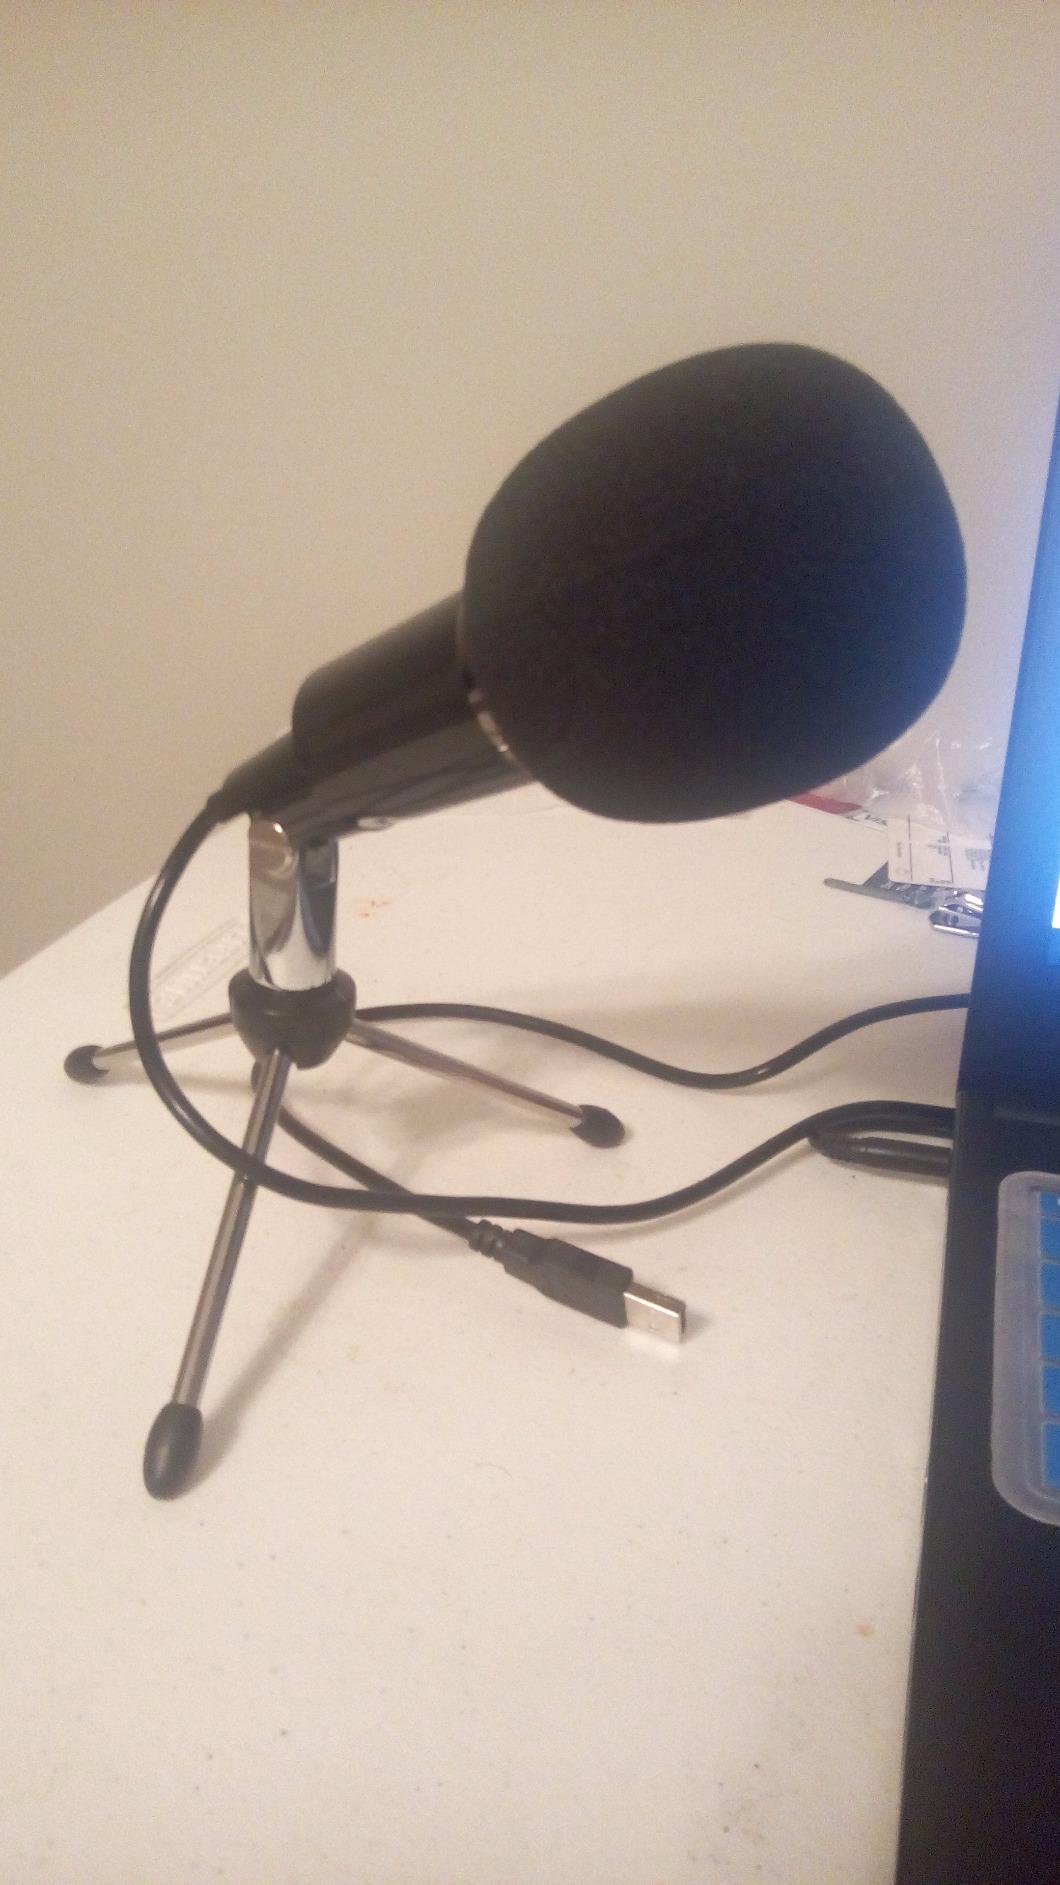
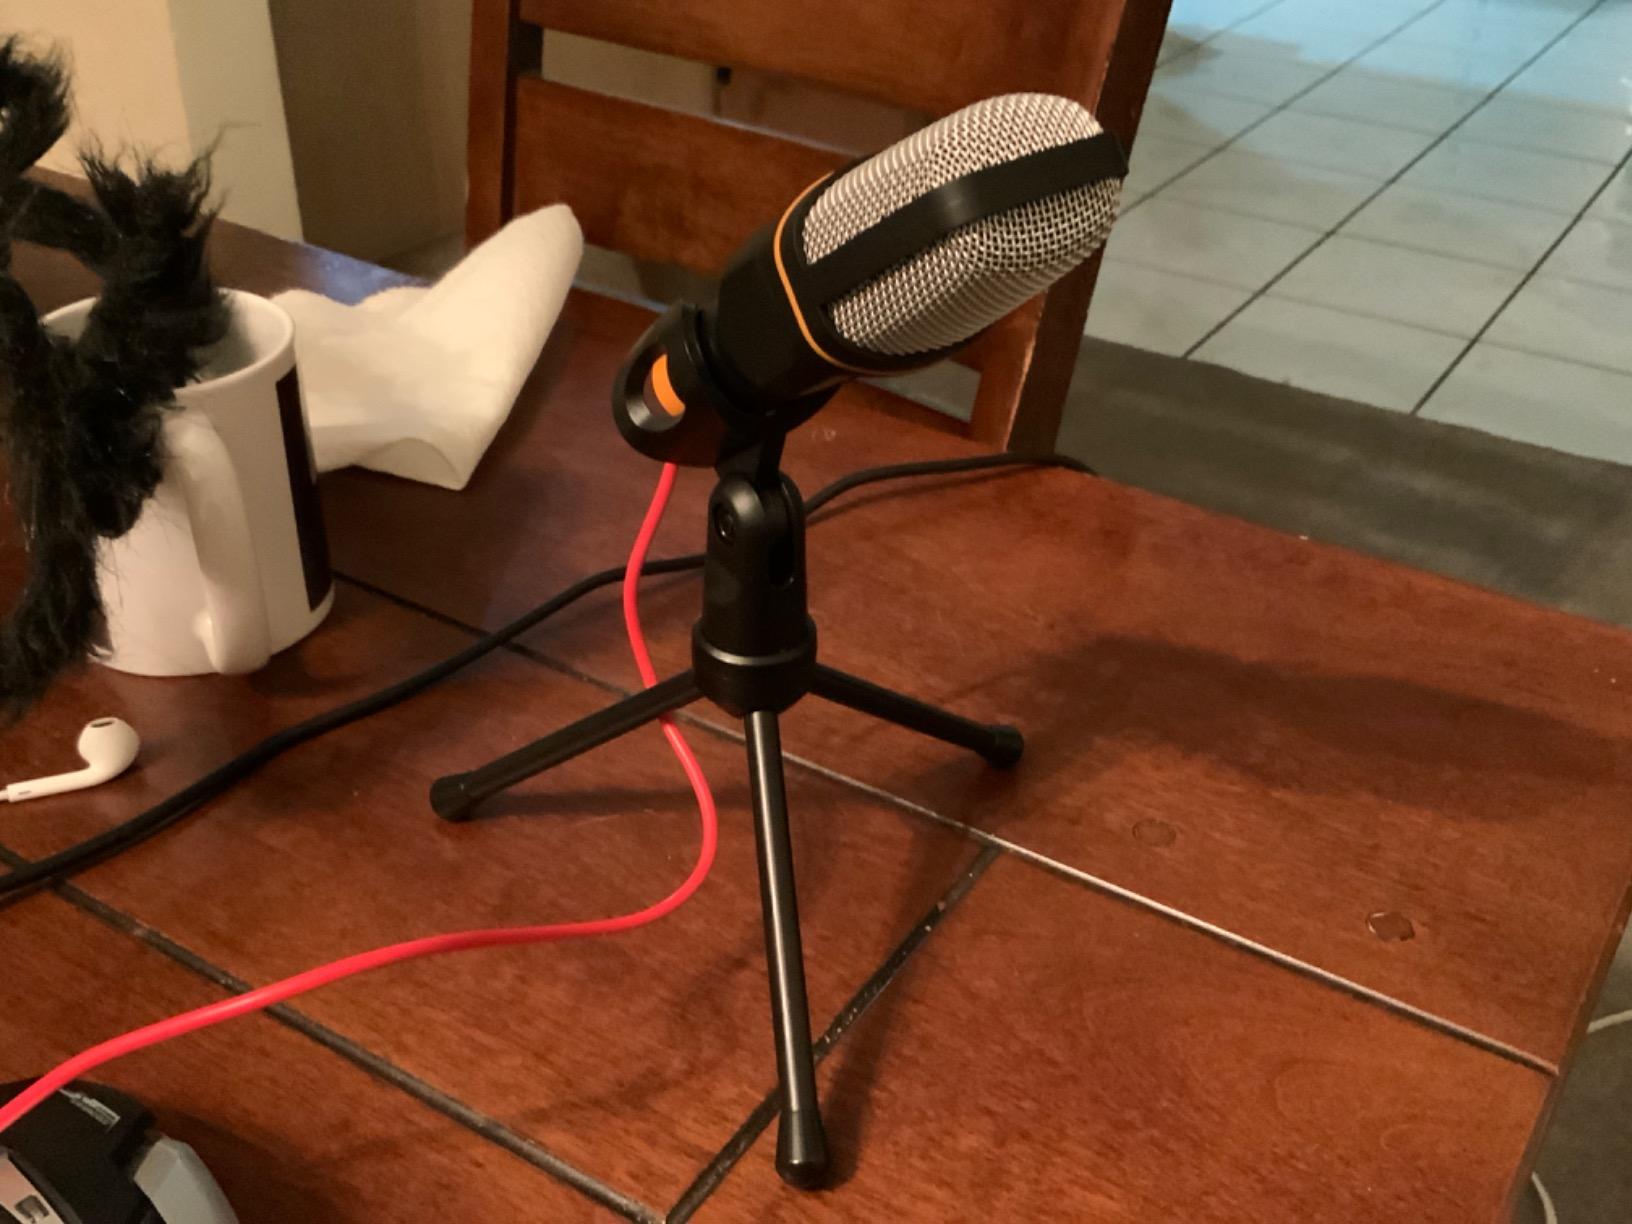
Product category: microphone
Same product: no